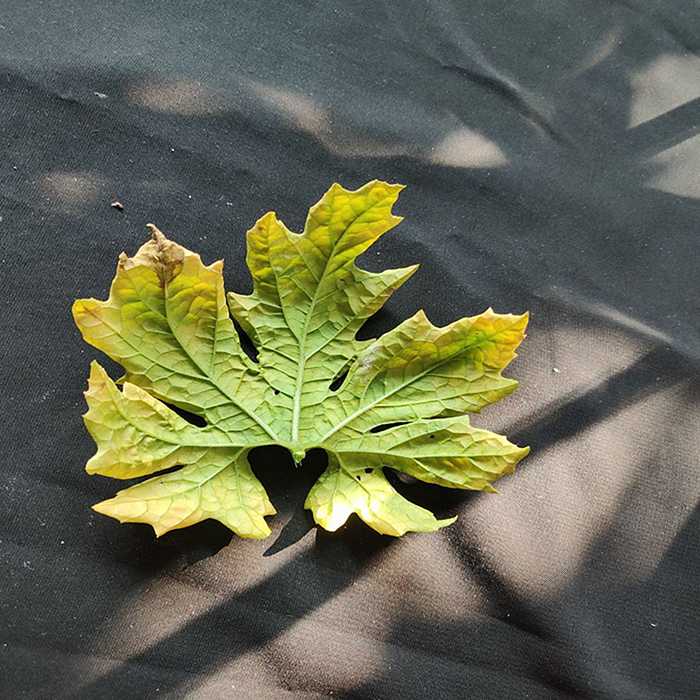
Plant: Bitter Gourd
Label: Fusarium wilt